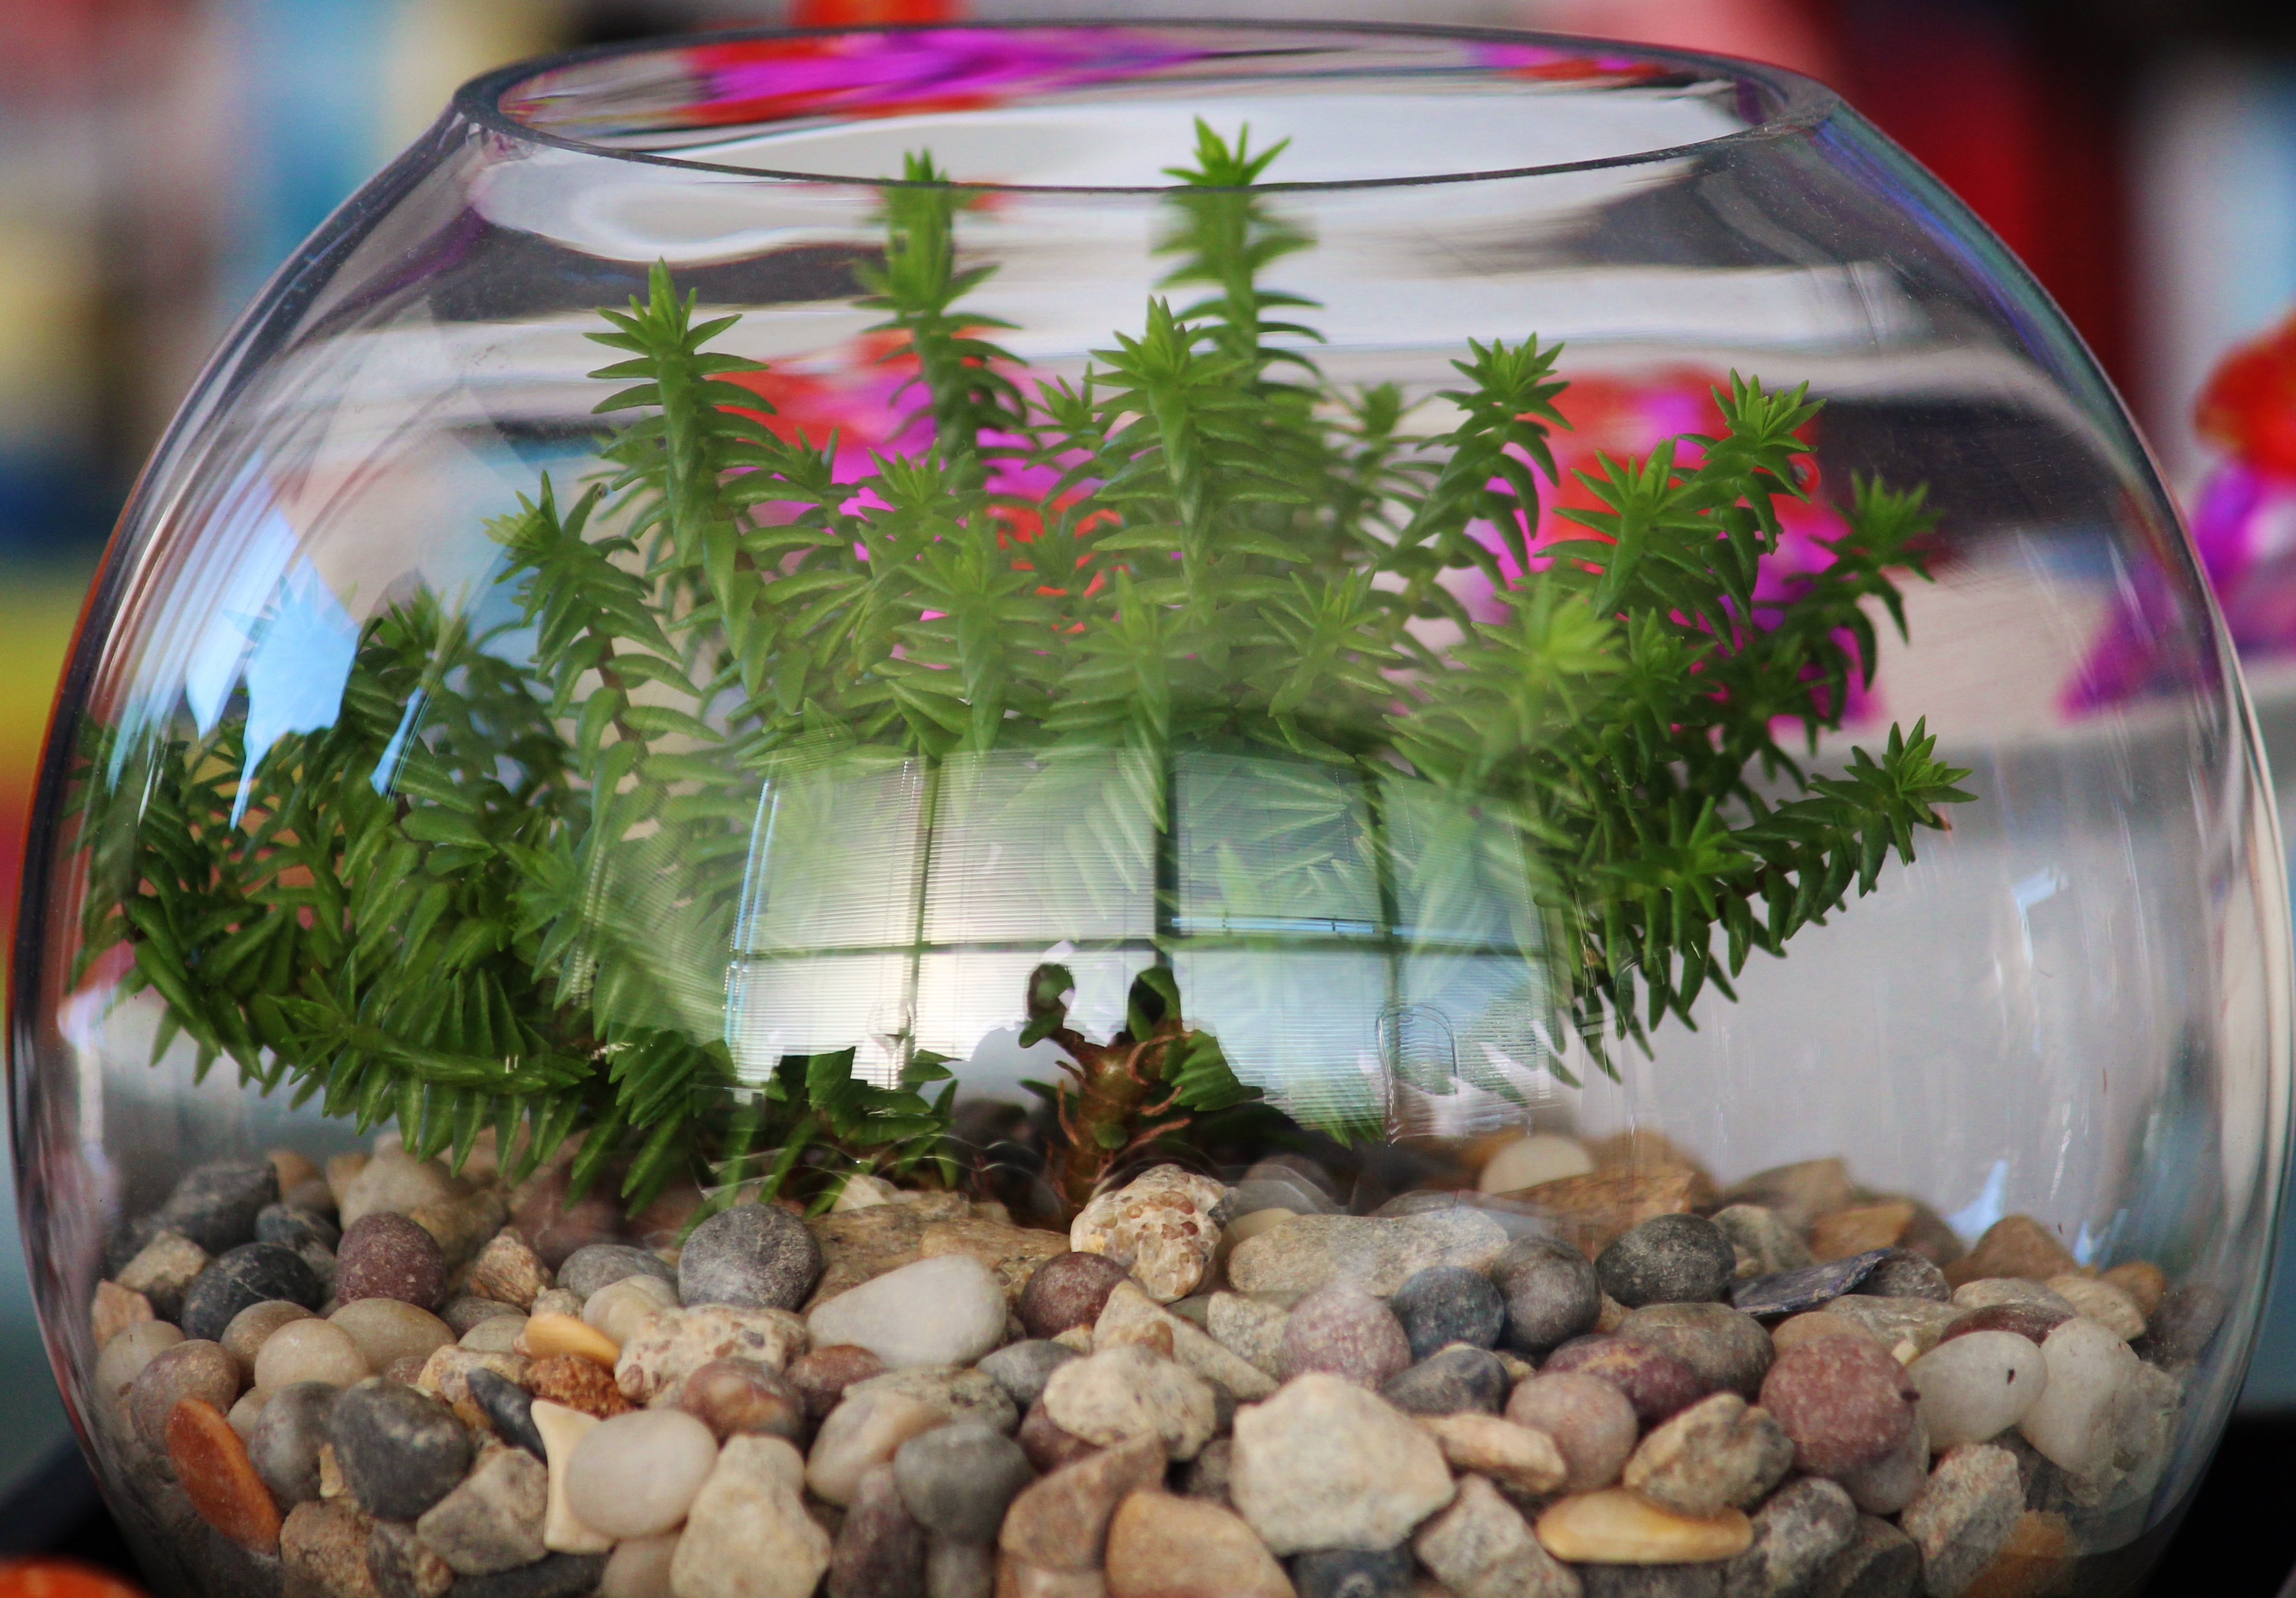
plant, flower, green, produce, stones, floristry, mirroring, floral design, centrepiece, glass container, flower arranging